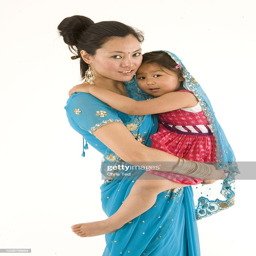
portrait of a mom carrying her daughter